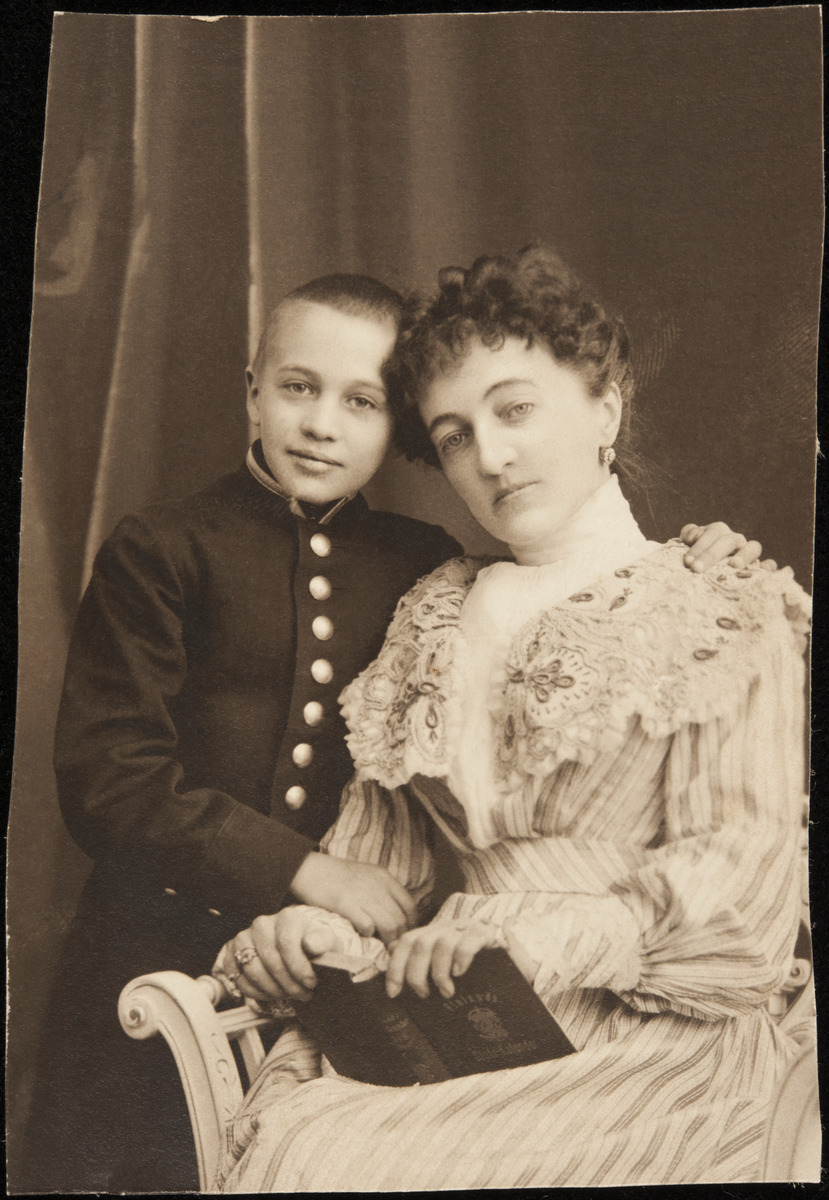
Poika äitinsä kanssa Helsingissä, Constantin ja Eugenie Grünberg
sisällön kuvaus: Poika äitinsä kanssa Helsingissä, Constantin ja Eugenie Grünberg. mustavalkoinen
Ajankohta: kuvausaika 1903 - 1905 n
Aiheet: Grünberg, Constantin, Grünberg, Eugenie, lapset pojat, äidit, univormut, vaatteet juhlavaatteet, vaatteet kaulukset